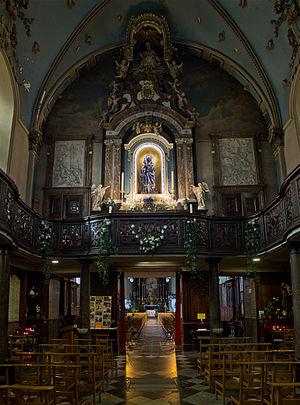
L'église Notre-Dam, verviers This is a photo of a monument in Wallonia, number: 63079-CLT-0001-01
Un sanctuaire à répit est un type de lieu saint rencontré en pays de tradition catholique. Selon la croyance populaire en certaines provinces, le « répit » est, chez un enfant mort-né, un retour temporaire à la vie le temps de lui conférer le baptême avant la mort définitive. Ayant été baptisé, l’enfant pourra de ce fait entrer en paradis au lieu d’errer éternellement dans les limbes où il serait privé de la vision de Dieu. Le répit n’est possible qu’en certains sanctuaires, le plus souvent consacrés à la Vierge dont l’intercession est nécessaire pour obtenir un miracle.